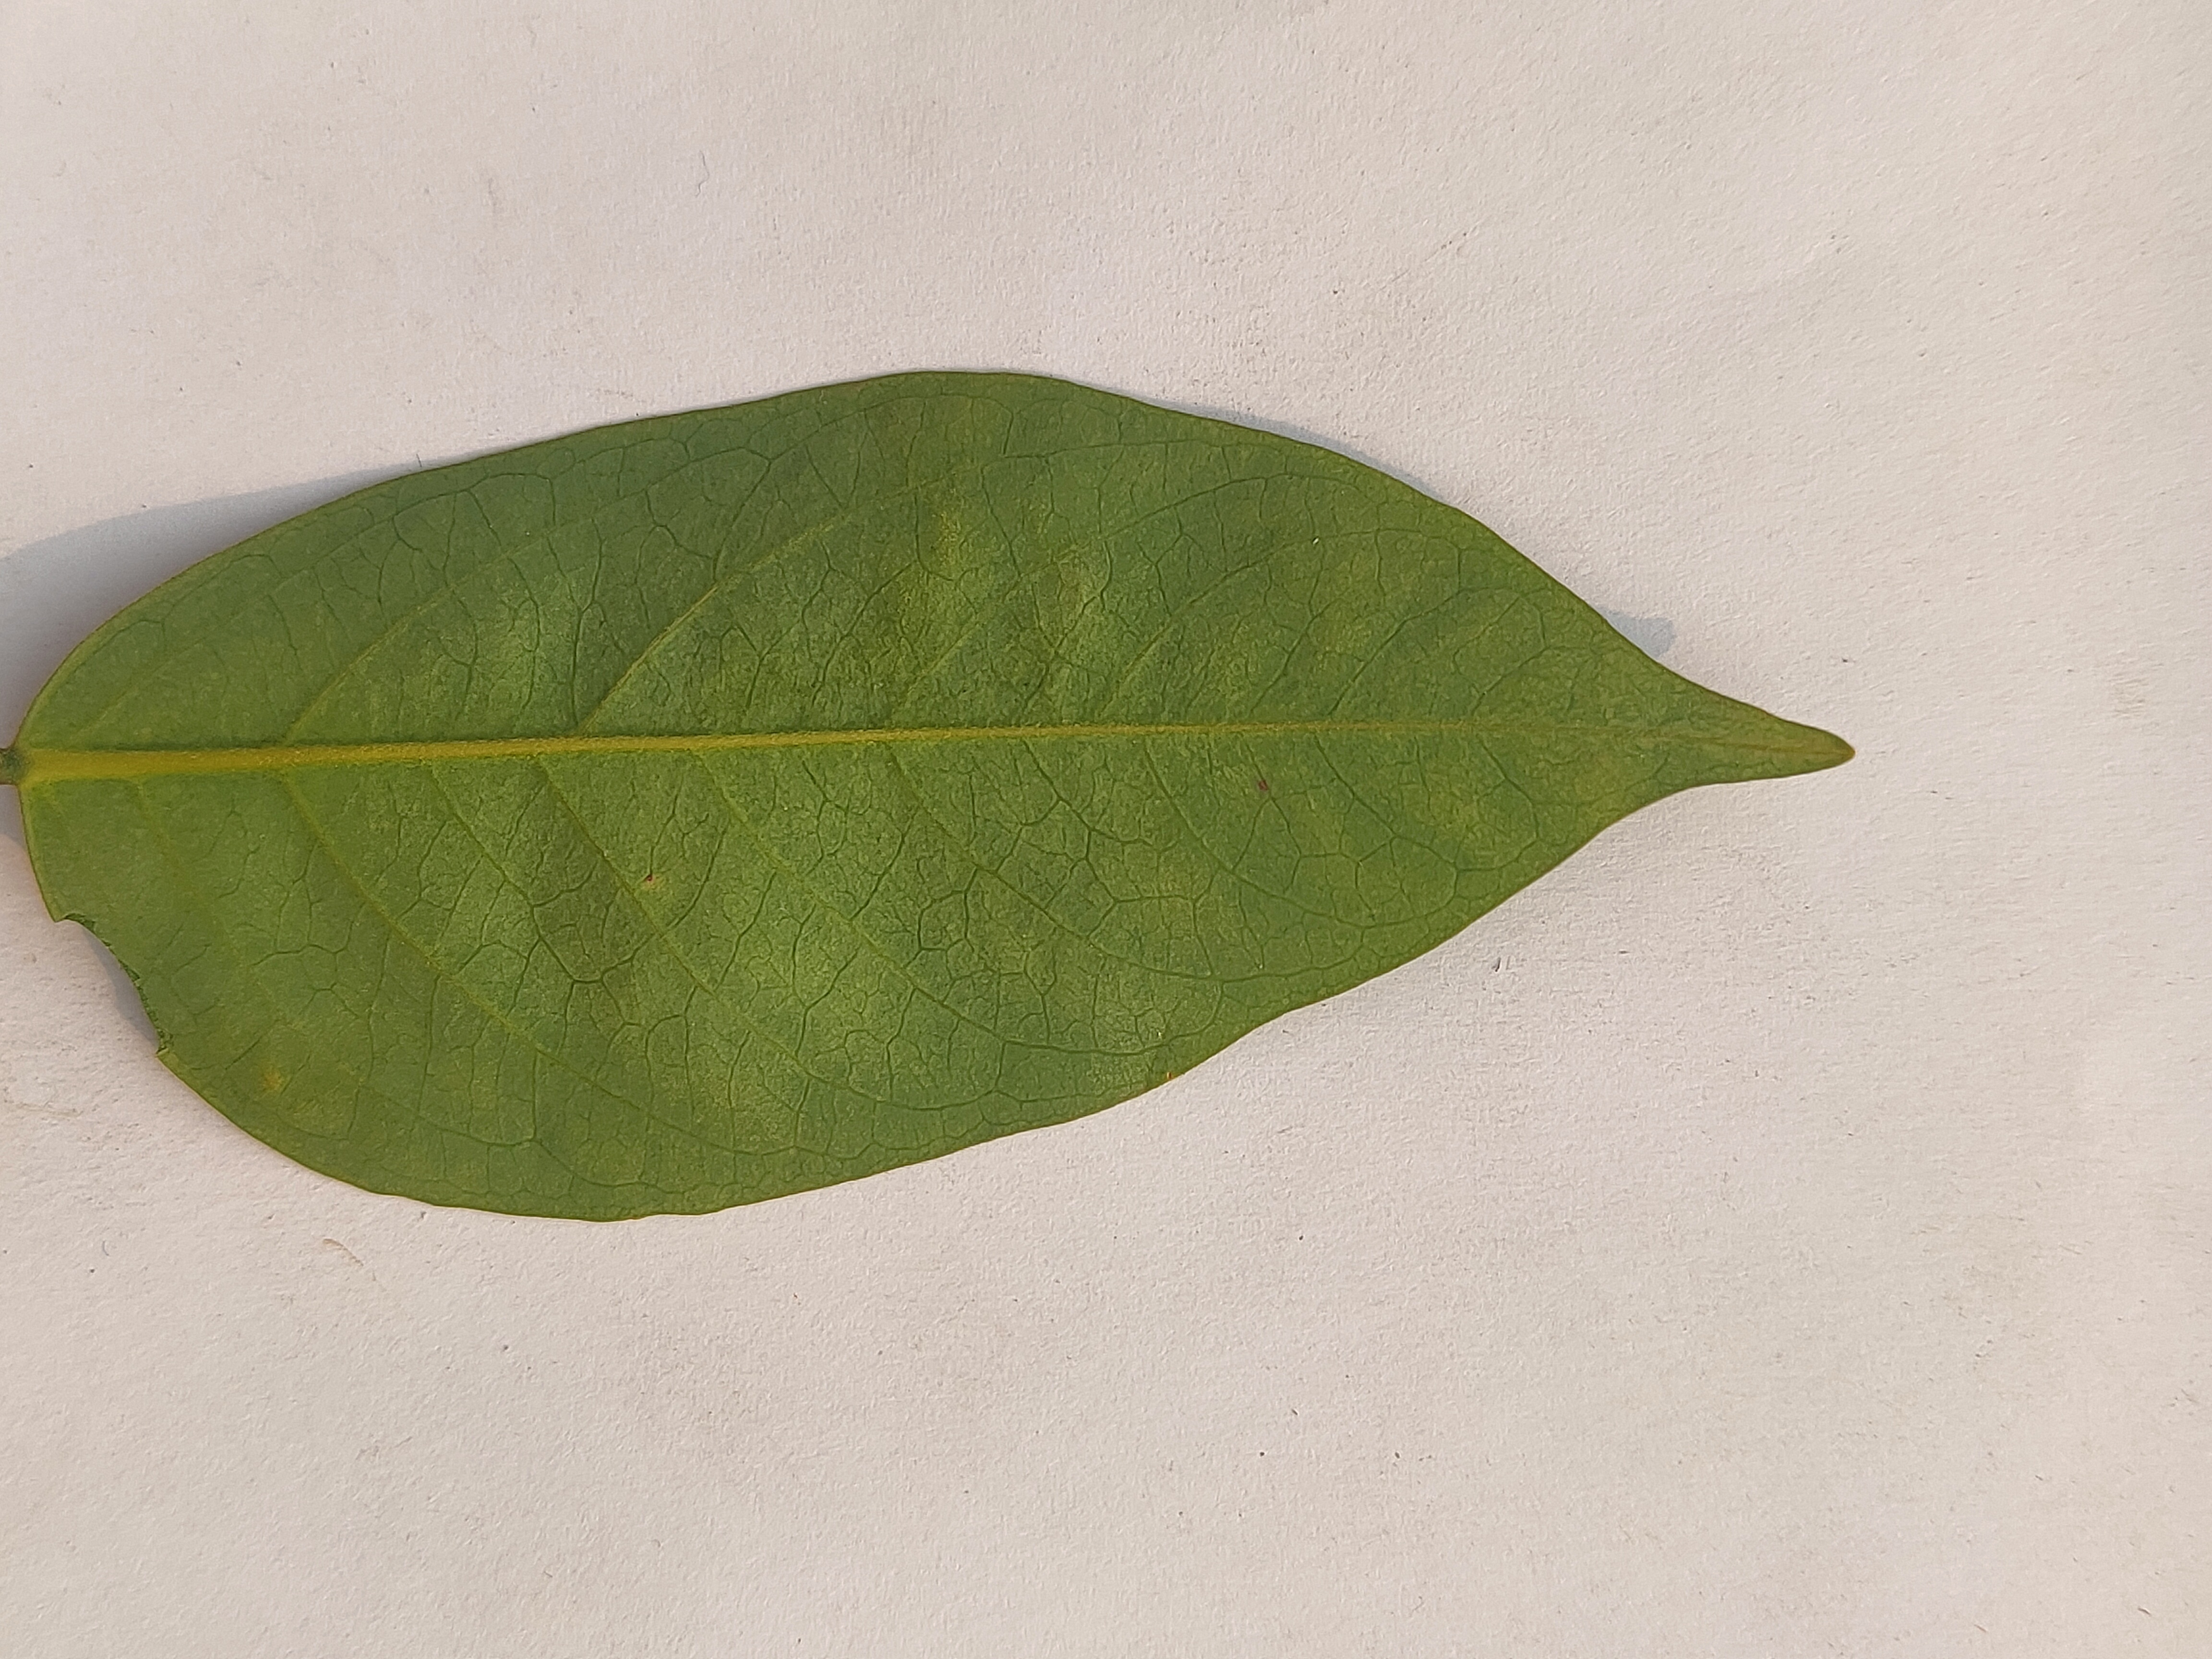
Leaf variety: Star Fruit